Love the Hard Way

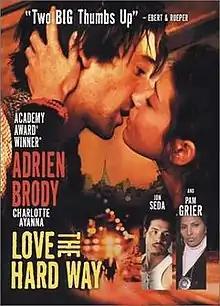
DVD cover

Love the Hard Way is a 2001 crime drama film directed by . It is about the story of a petty thief who meets an innocent young woman and brings her into his world of crime while she teaches him the lessons of enjoying life and being loved.